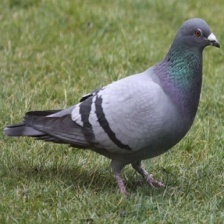
Species: ROCK DOVE
Scientific name: COLUMBA LIVIA